Alunni del Sole

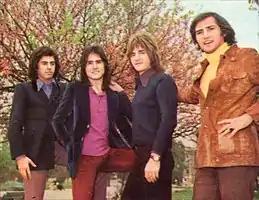
Alunni del Sole in 1972

The group, which takes its name from the eponymous novel by Giuseppe Marotta, was born in the late sixties when two brothers of Naples, Paolo Morelli (piano and vocals) and Bruno Morelli (guitars), sons of a composer and of a pianist, decided moving in Rome to pursue a musical career and to be closer to the record companies; there they formed the group with Giulio Leofrigio (drums) and Giampaolo Borra (bass guitar).